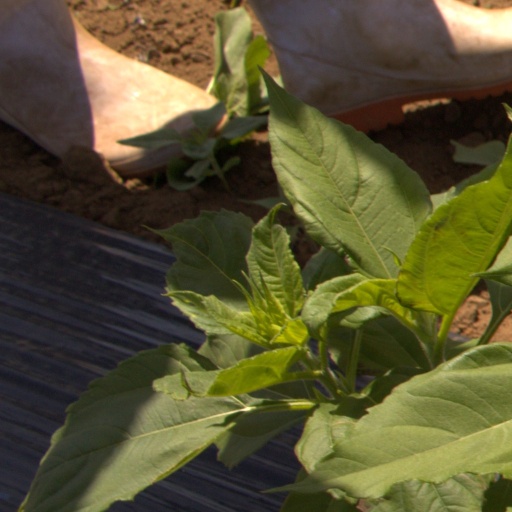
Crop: Jerusalem artichoke